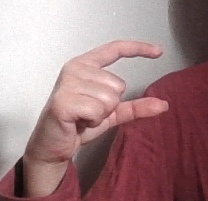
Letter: dal